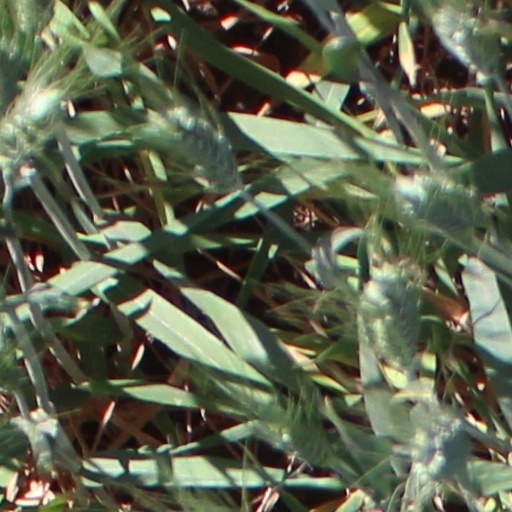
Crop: wheat